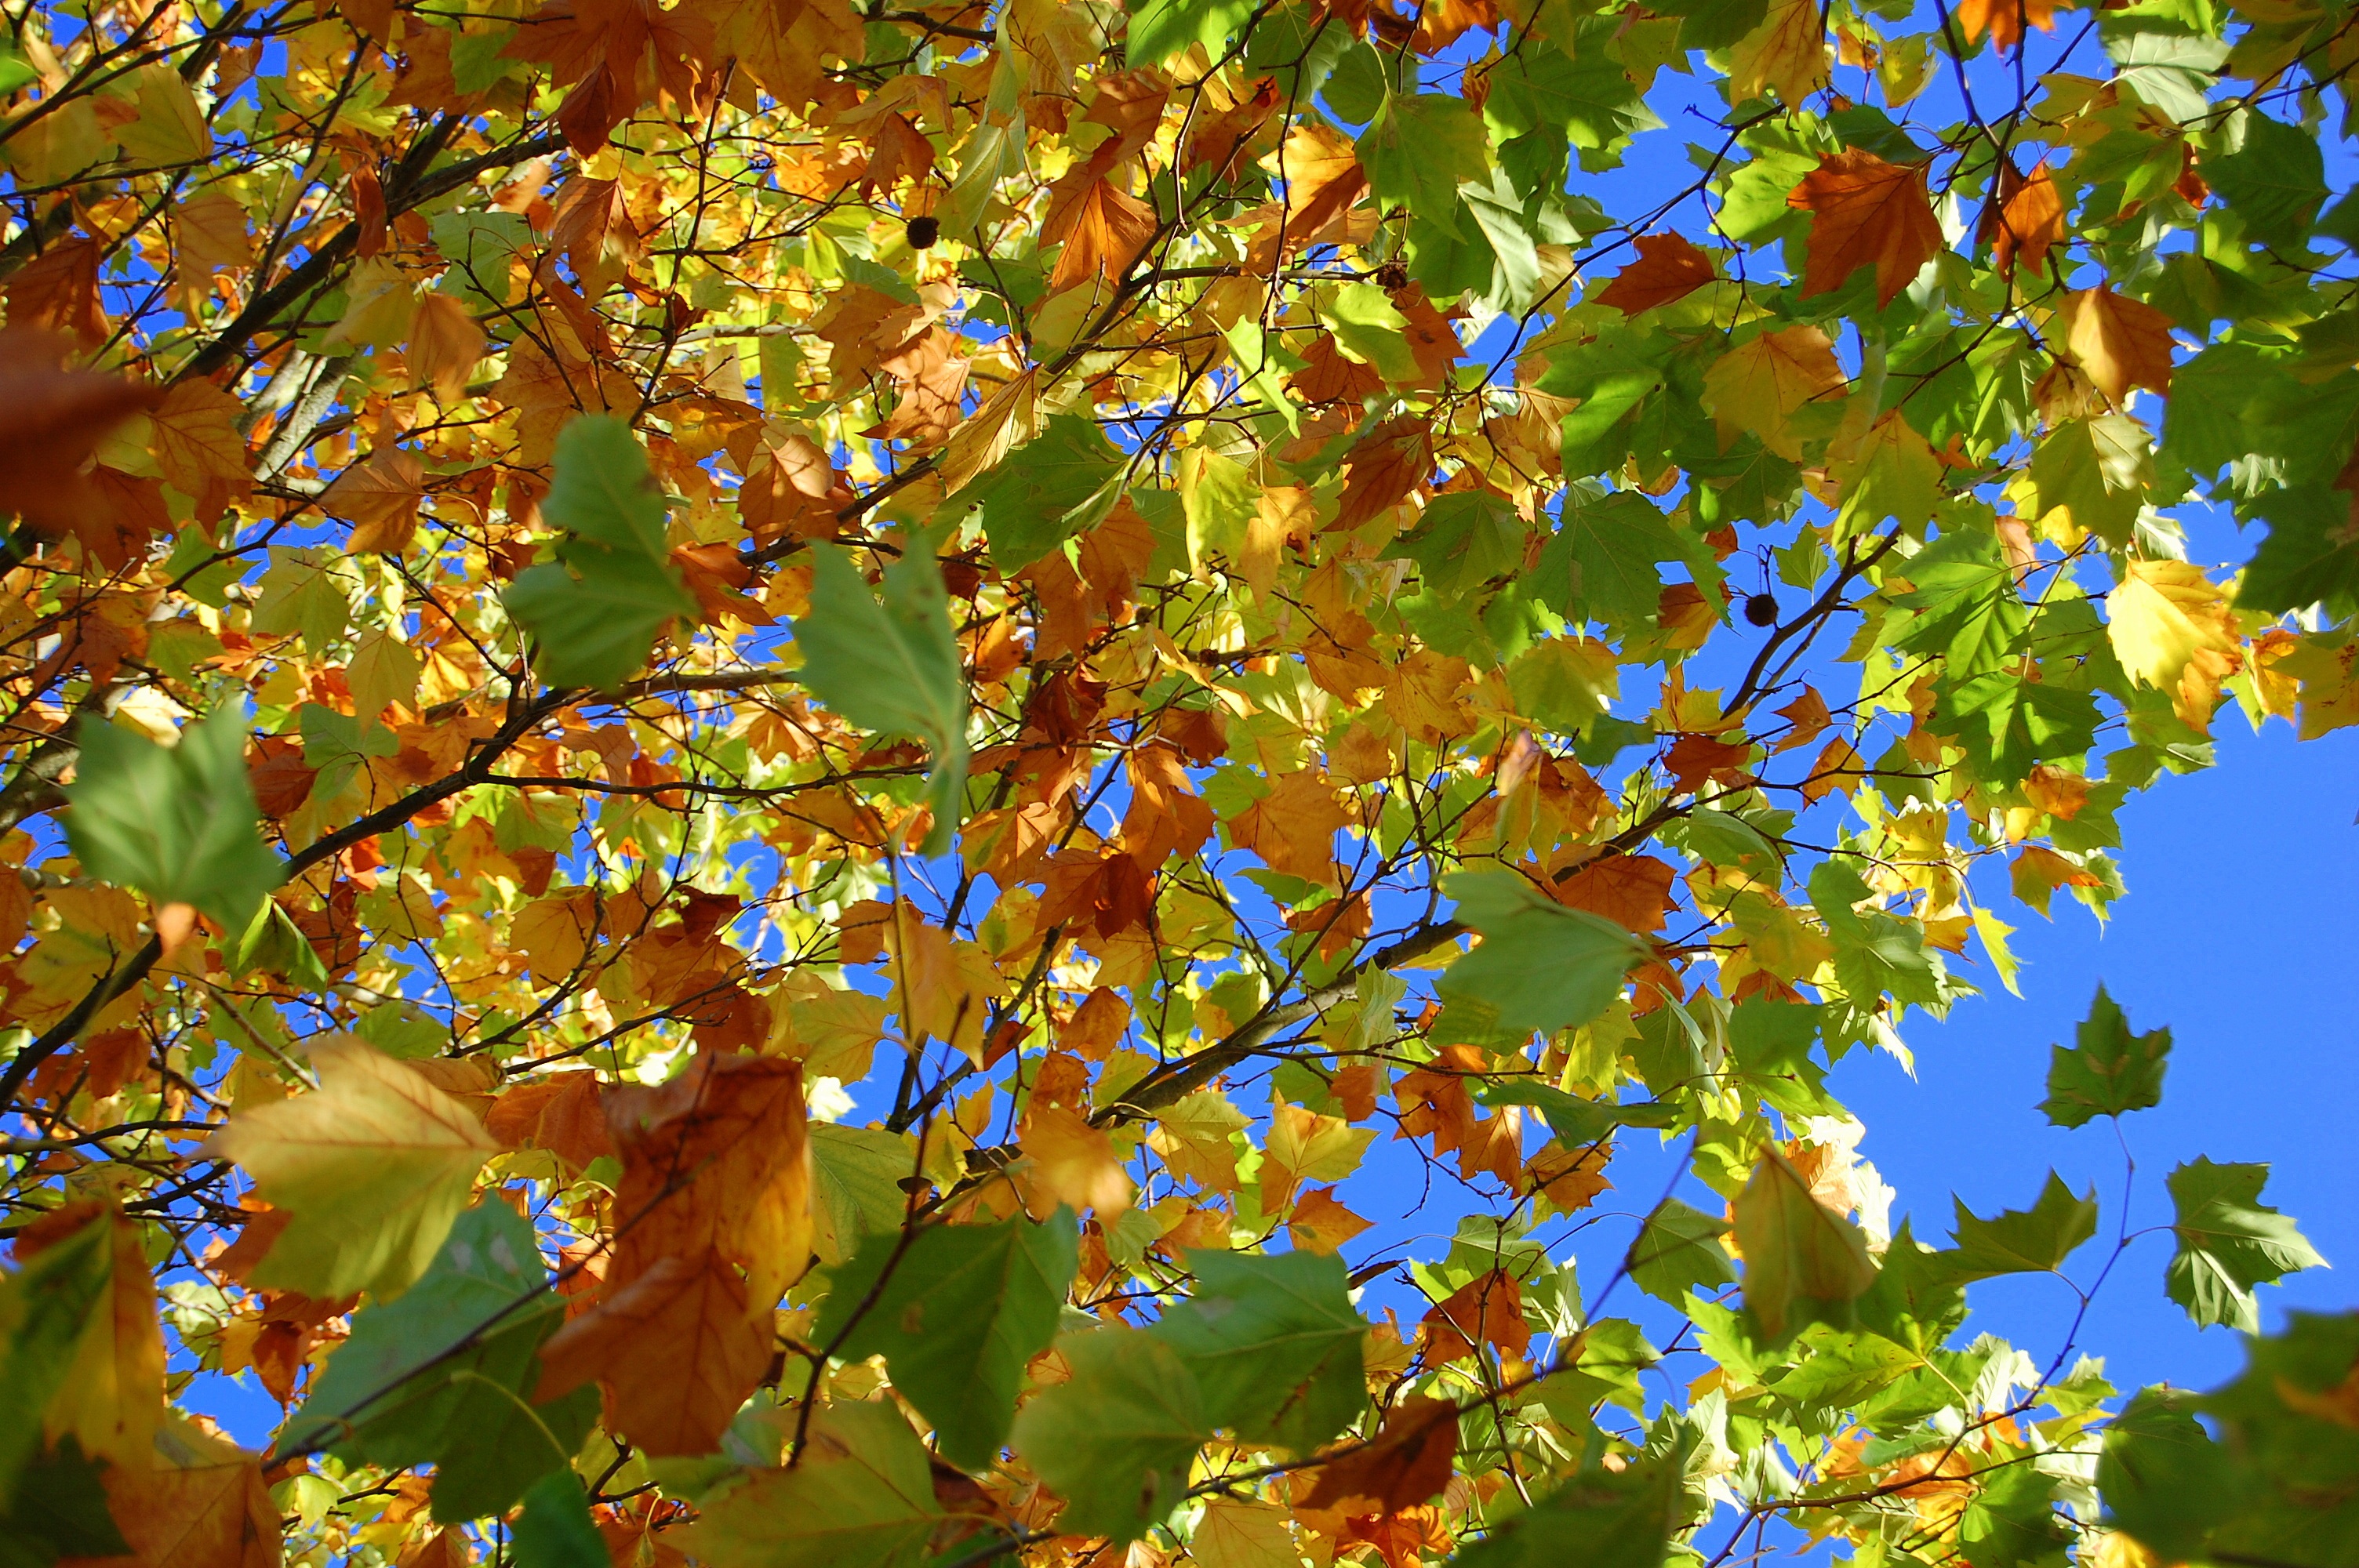
tree, nature, forest, branch, plant, sun, sunlight, leaf, flower, autumn, botany, season, maple tree, leaves, shrub, deciduous, fall foliage, leaves in the autumn, golden autumn, colors of autumn, flowering plant, woody plant, land plant